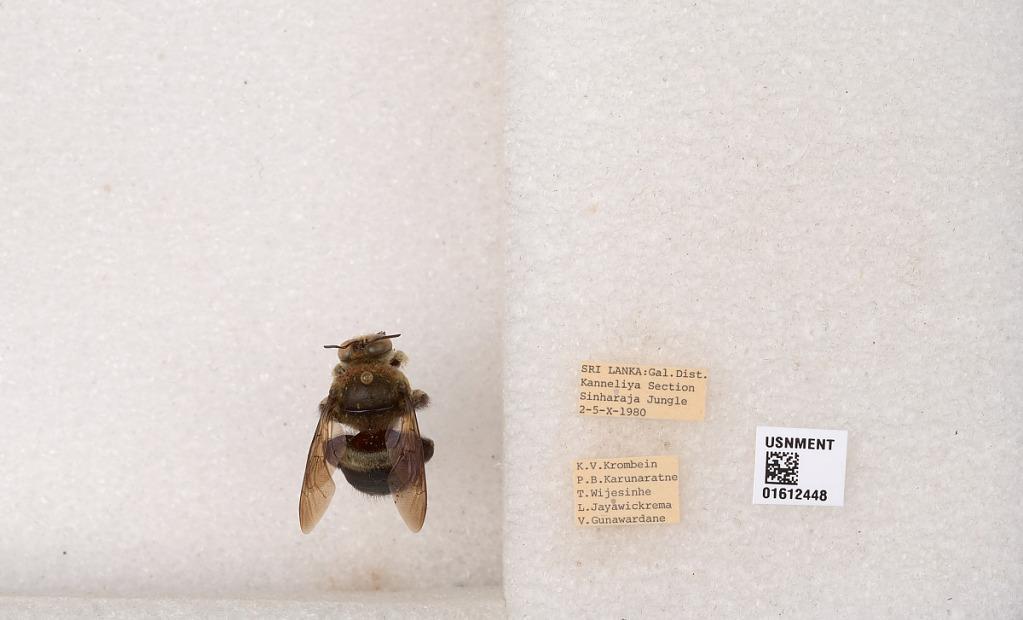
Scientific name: Xylocopa (Zonohirsuta) sp.
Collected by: P. Karunaratne, T. Wijesinhe, Jayawickrema & V. Gunawardane
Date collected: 1980-10-2
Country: Sri Lanka
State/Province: Southern
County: Galle
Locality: Sinharaja Jungle